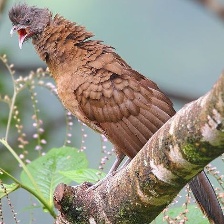
Species: GREY HEADED CHACHALACA
Scientific name: ORTALIS CINEREICEPS